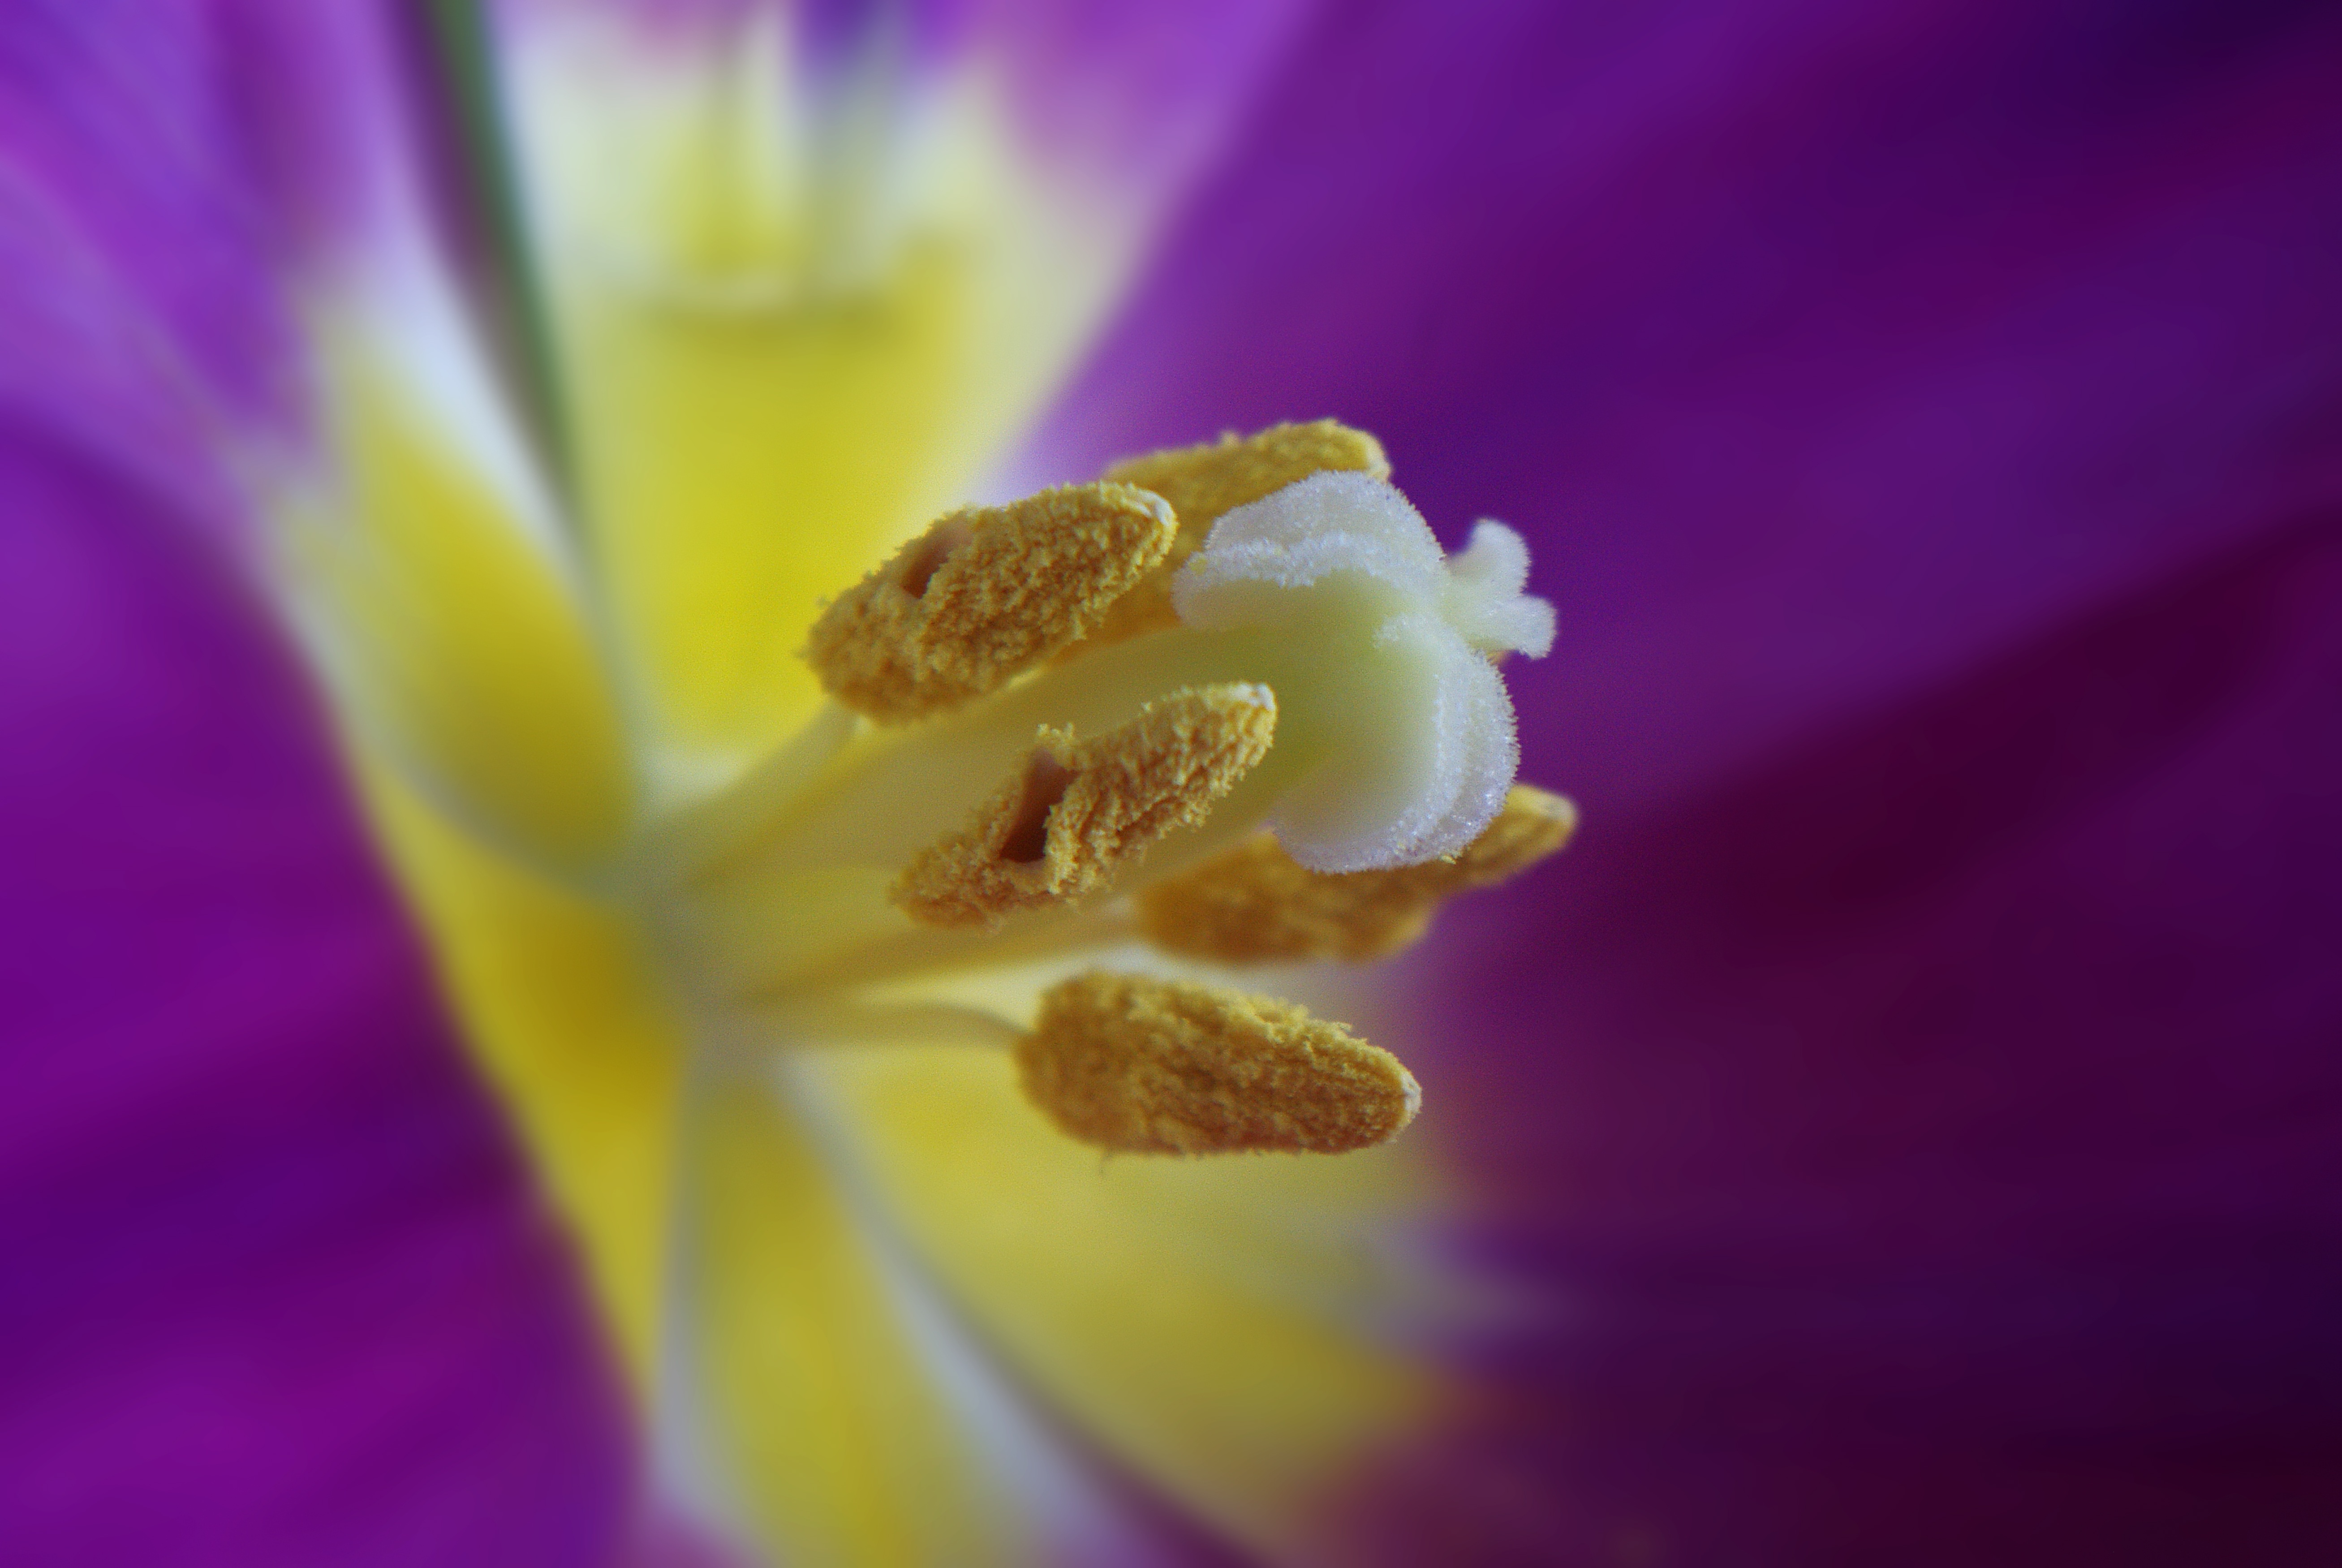
water, nature, blossom, plant, flower, purple, petal, bloom, photo, summer, tulip, pollen, spring, macro, yellow, close, flora, yellow flower, wildflower, close up, seeds, cool image, cool photo, nectar, macro photography, flowering plant, purple yellow, lily family, herbaceous plant, fr hlingsbl her, plant stem, computer wallpaper, iris family